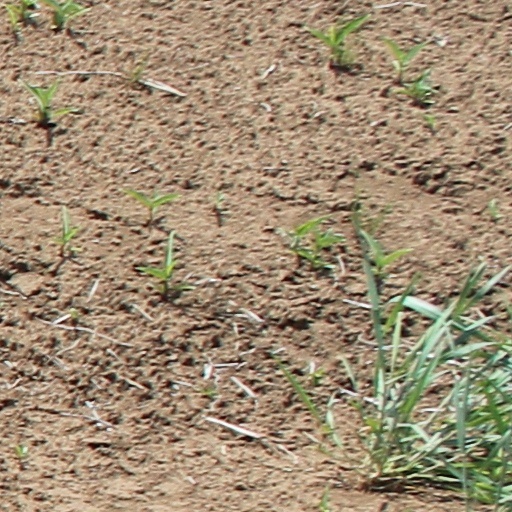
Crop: wheat